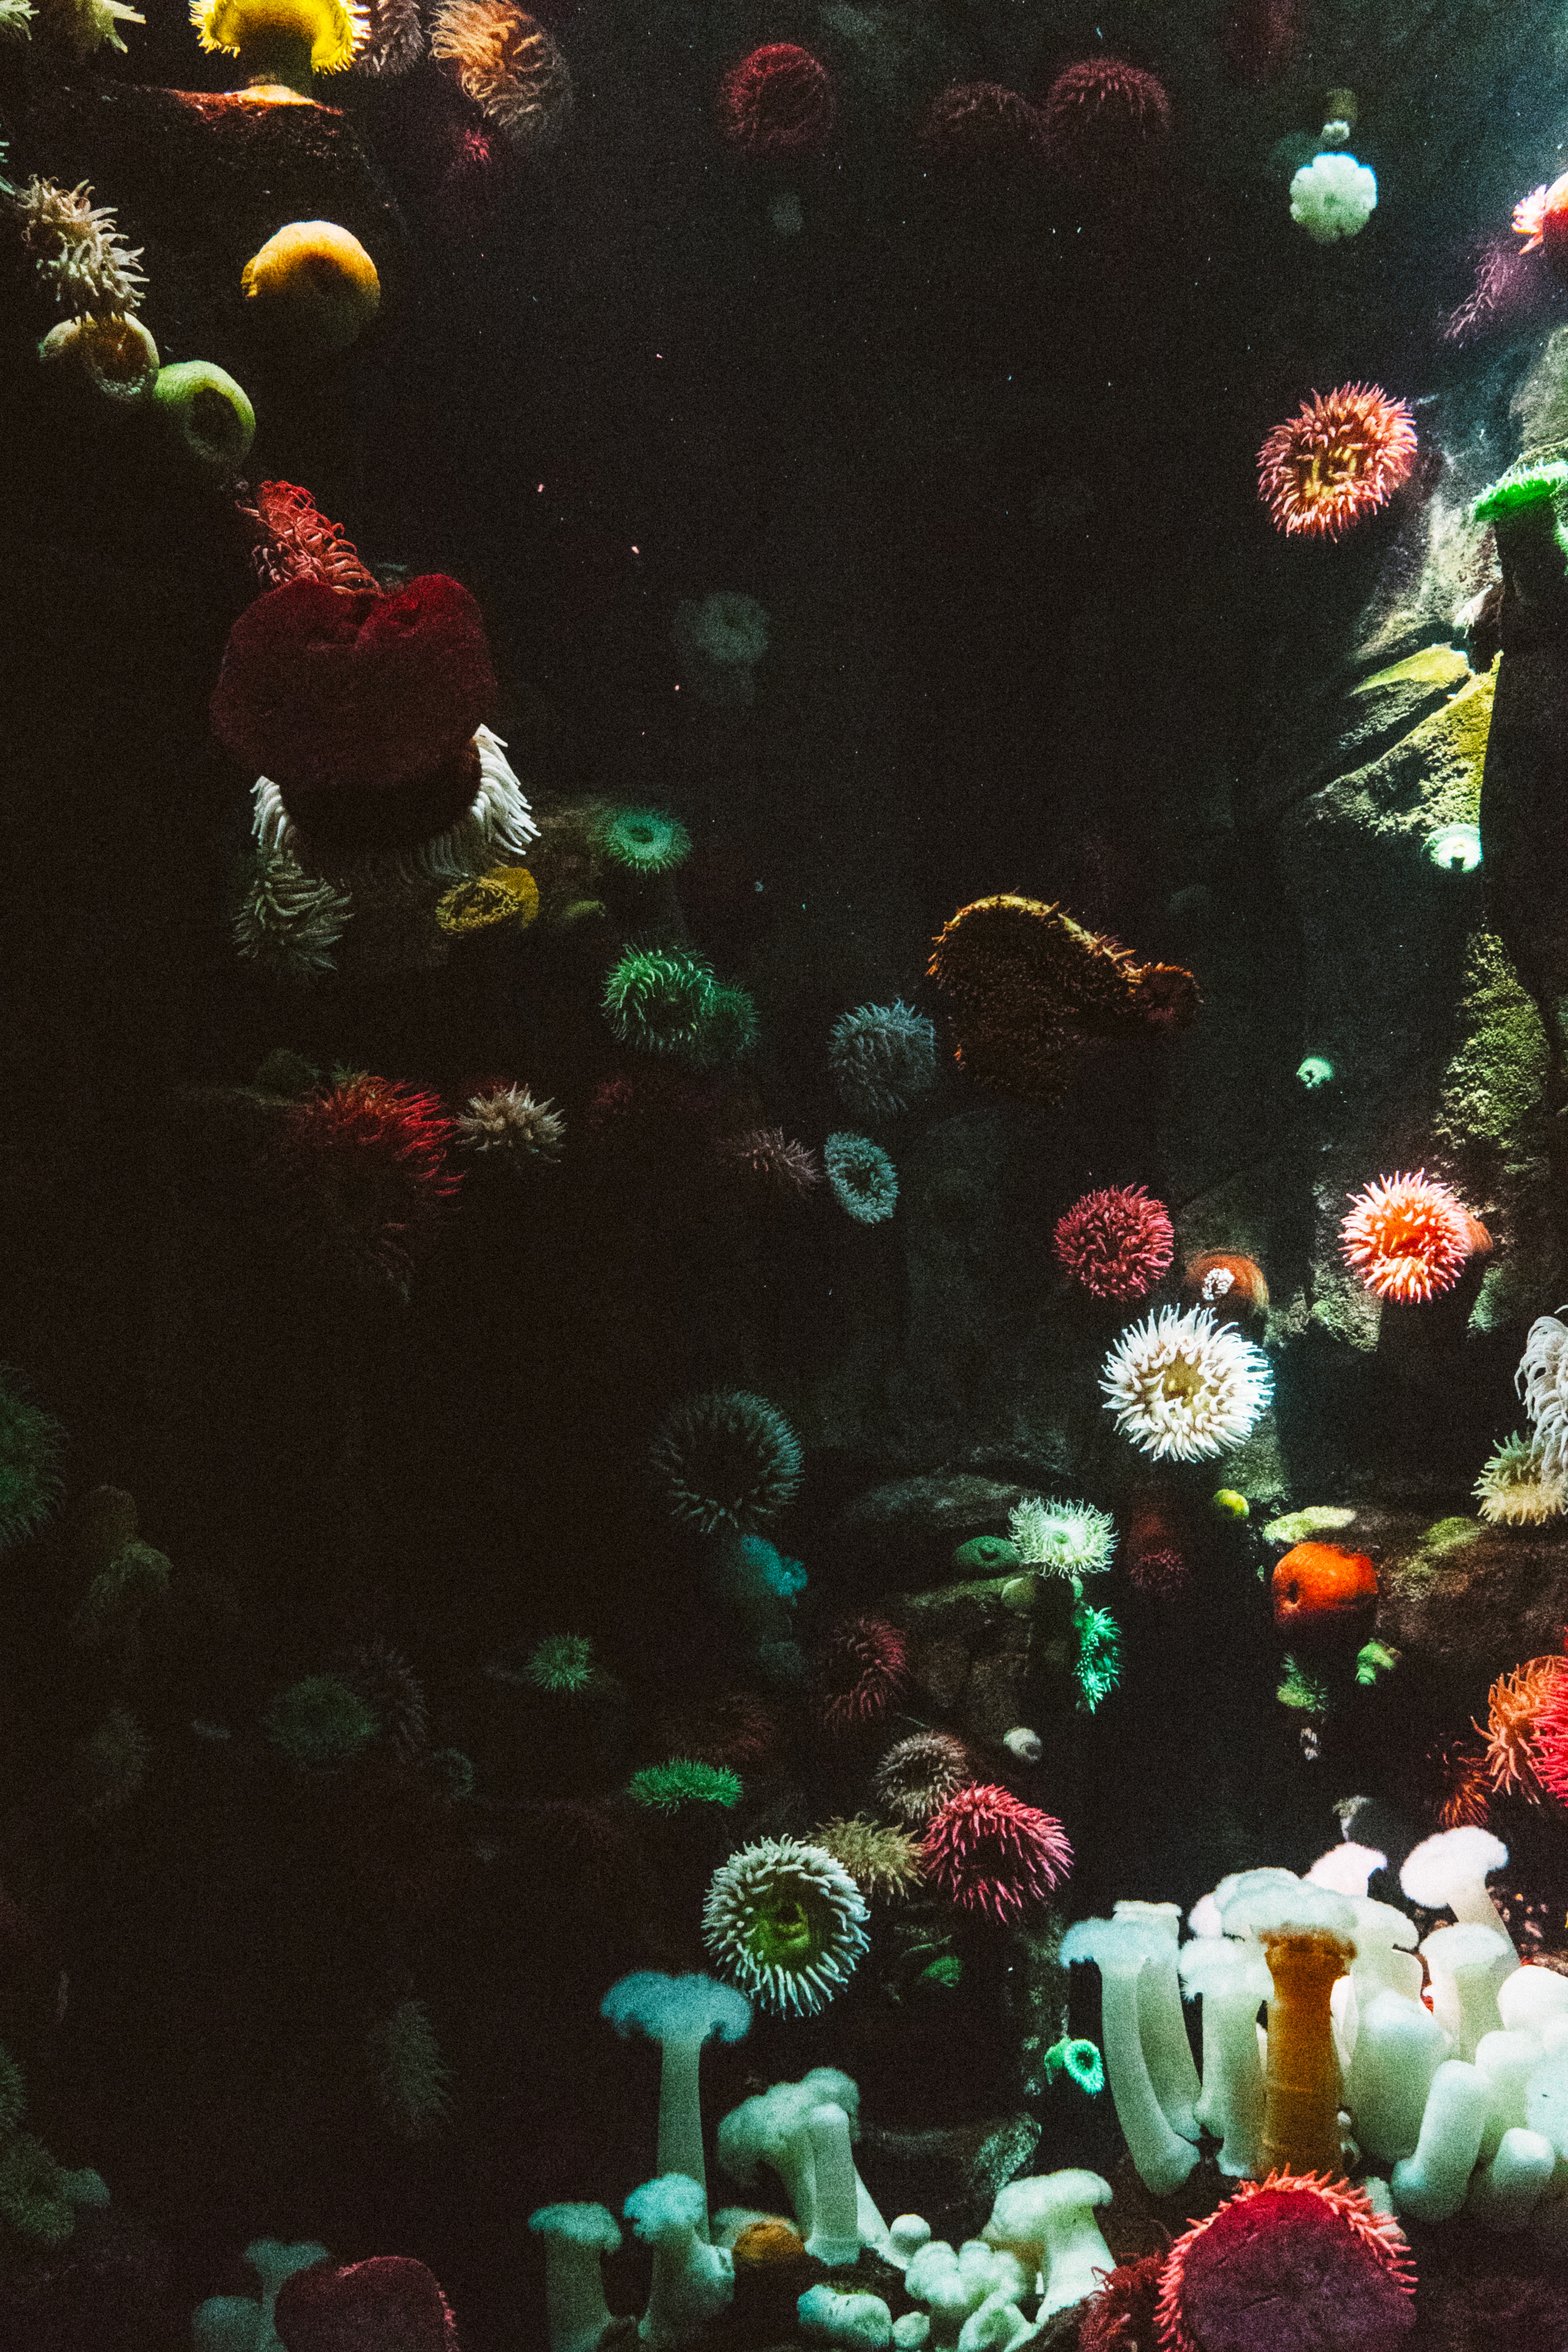
ocean, flower, underwater, biology, coral, reef, aquarium, screenshot